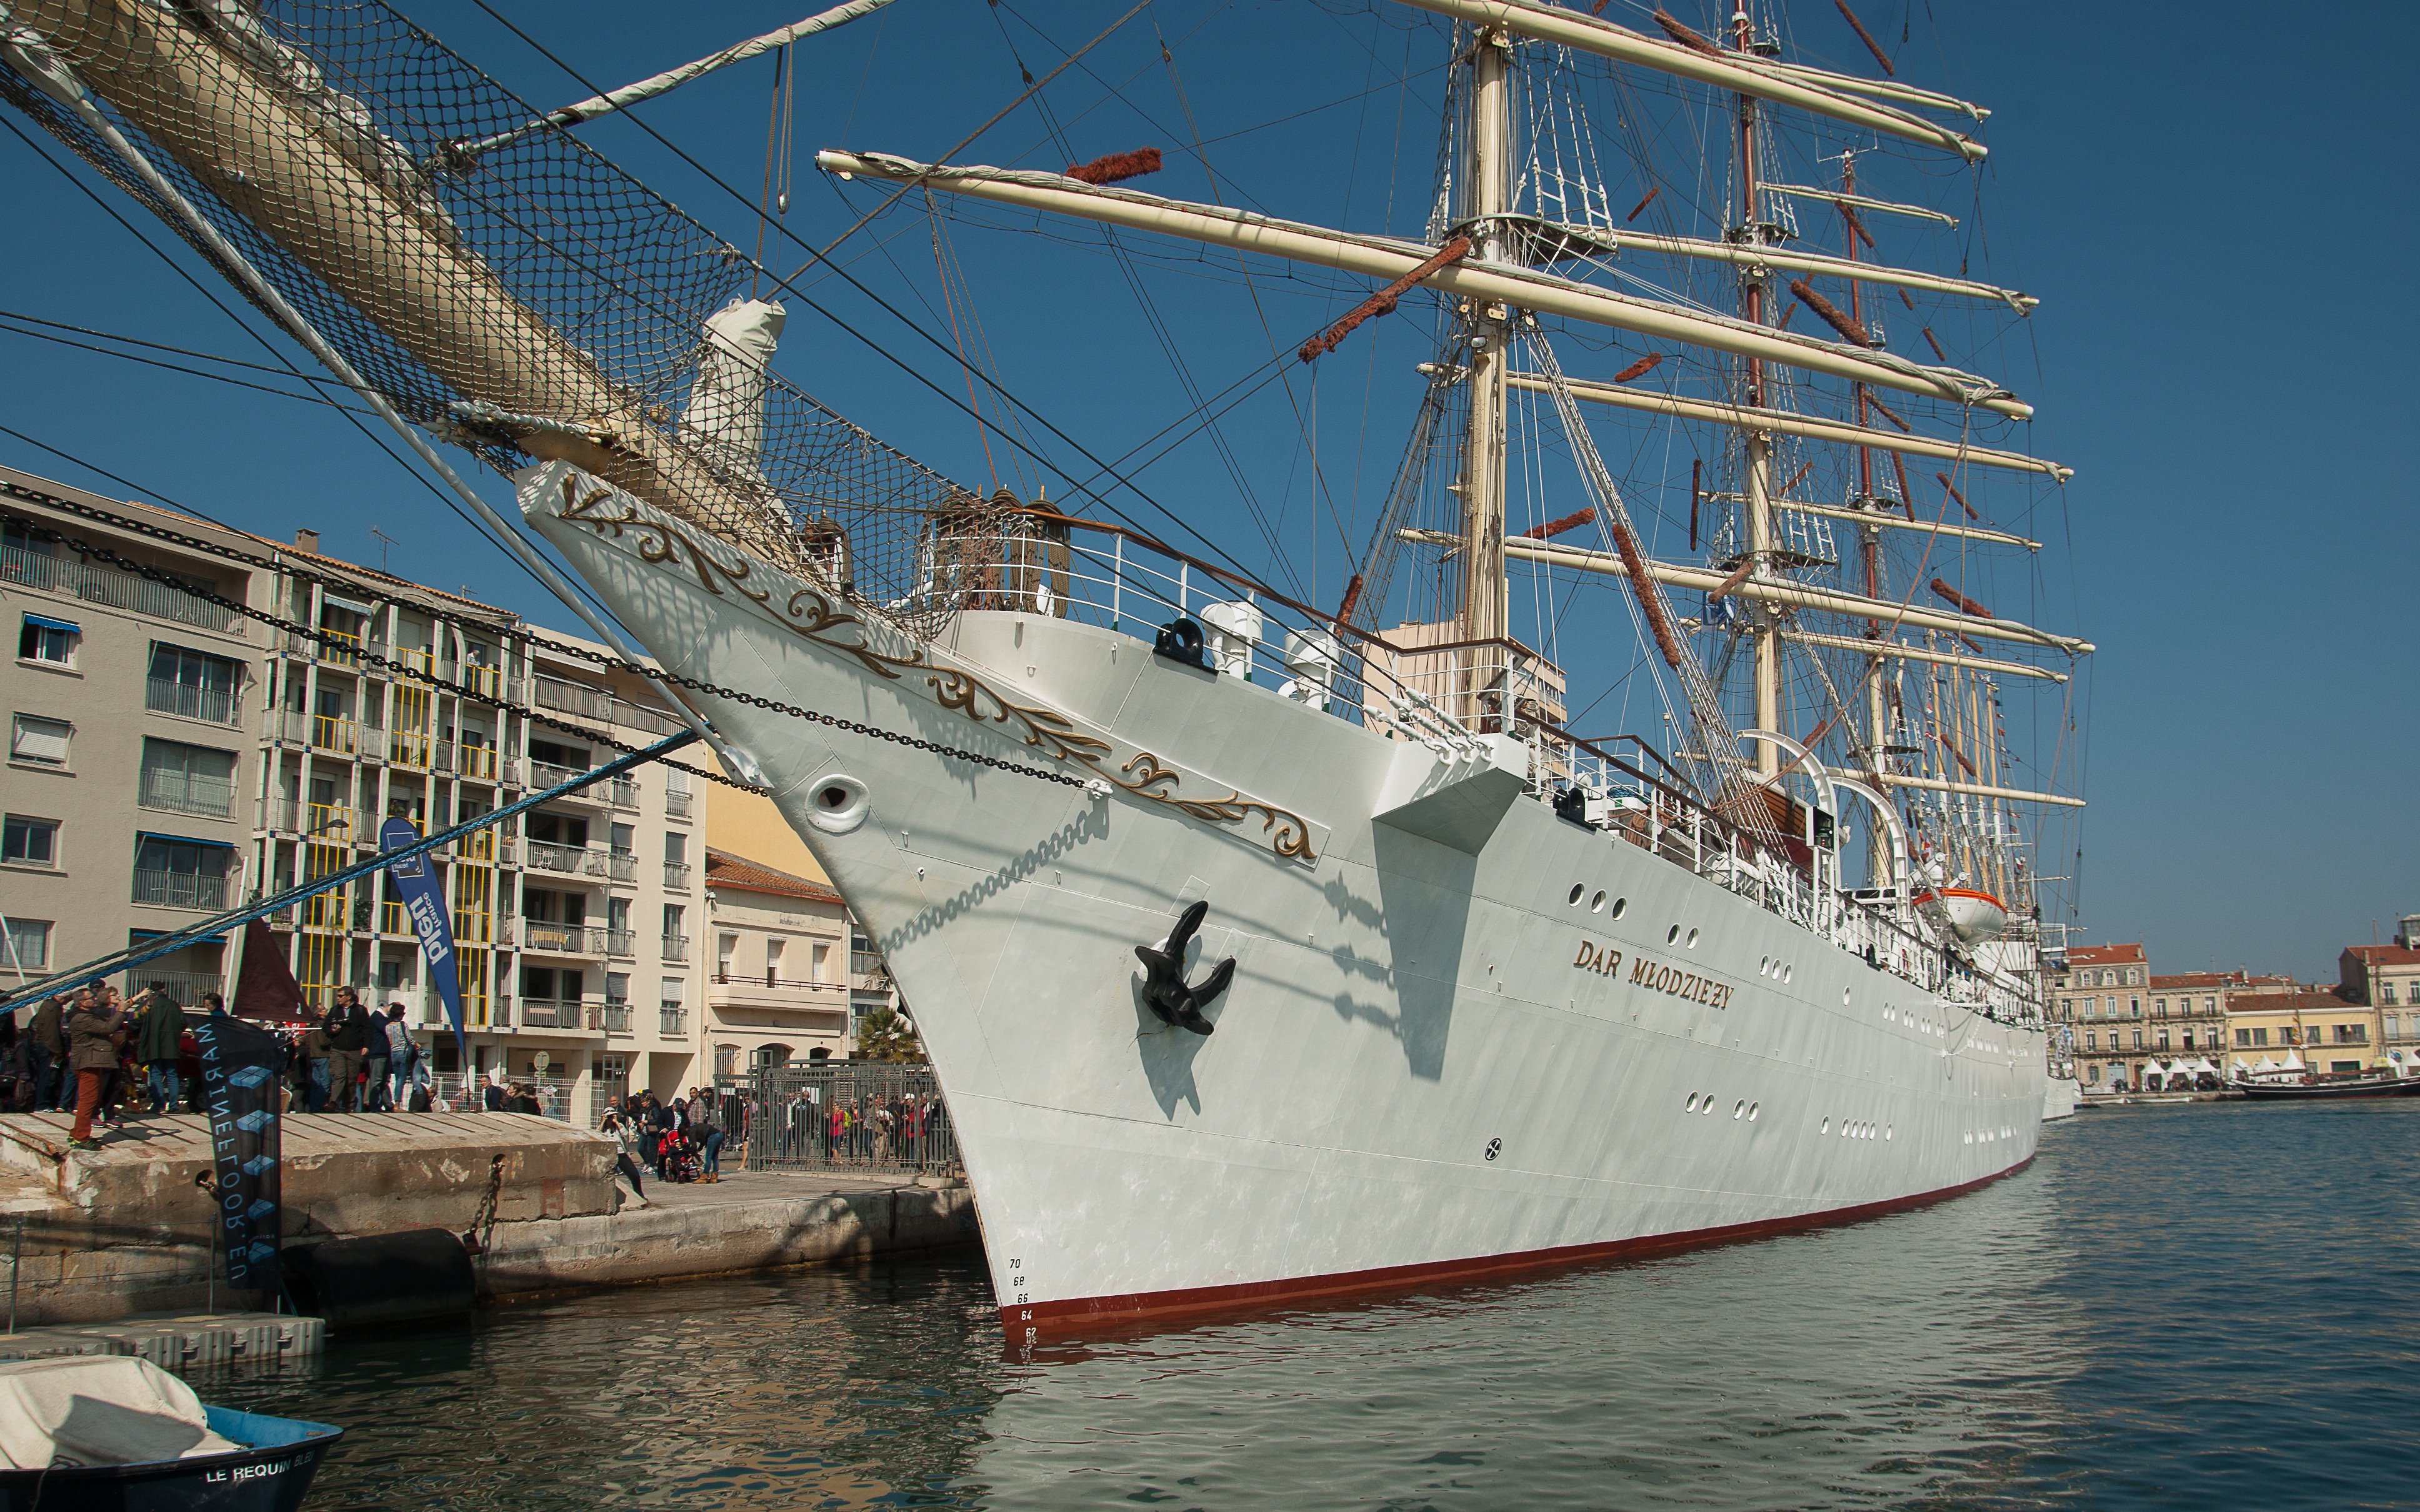
sea, boat, ship, france, mediterranean, vehicle, mast, harbor, port, sailboat, sail, marine, watercraft, schooner, windjammer, frigate, sailing ship, fishing vessel, sete, tall ship, freight transport, galleon